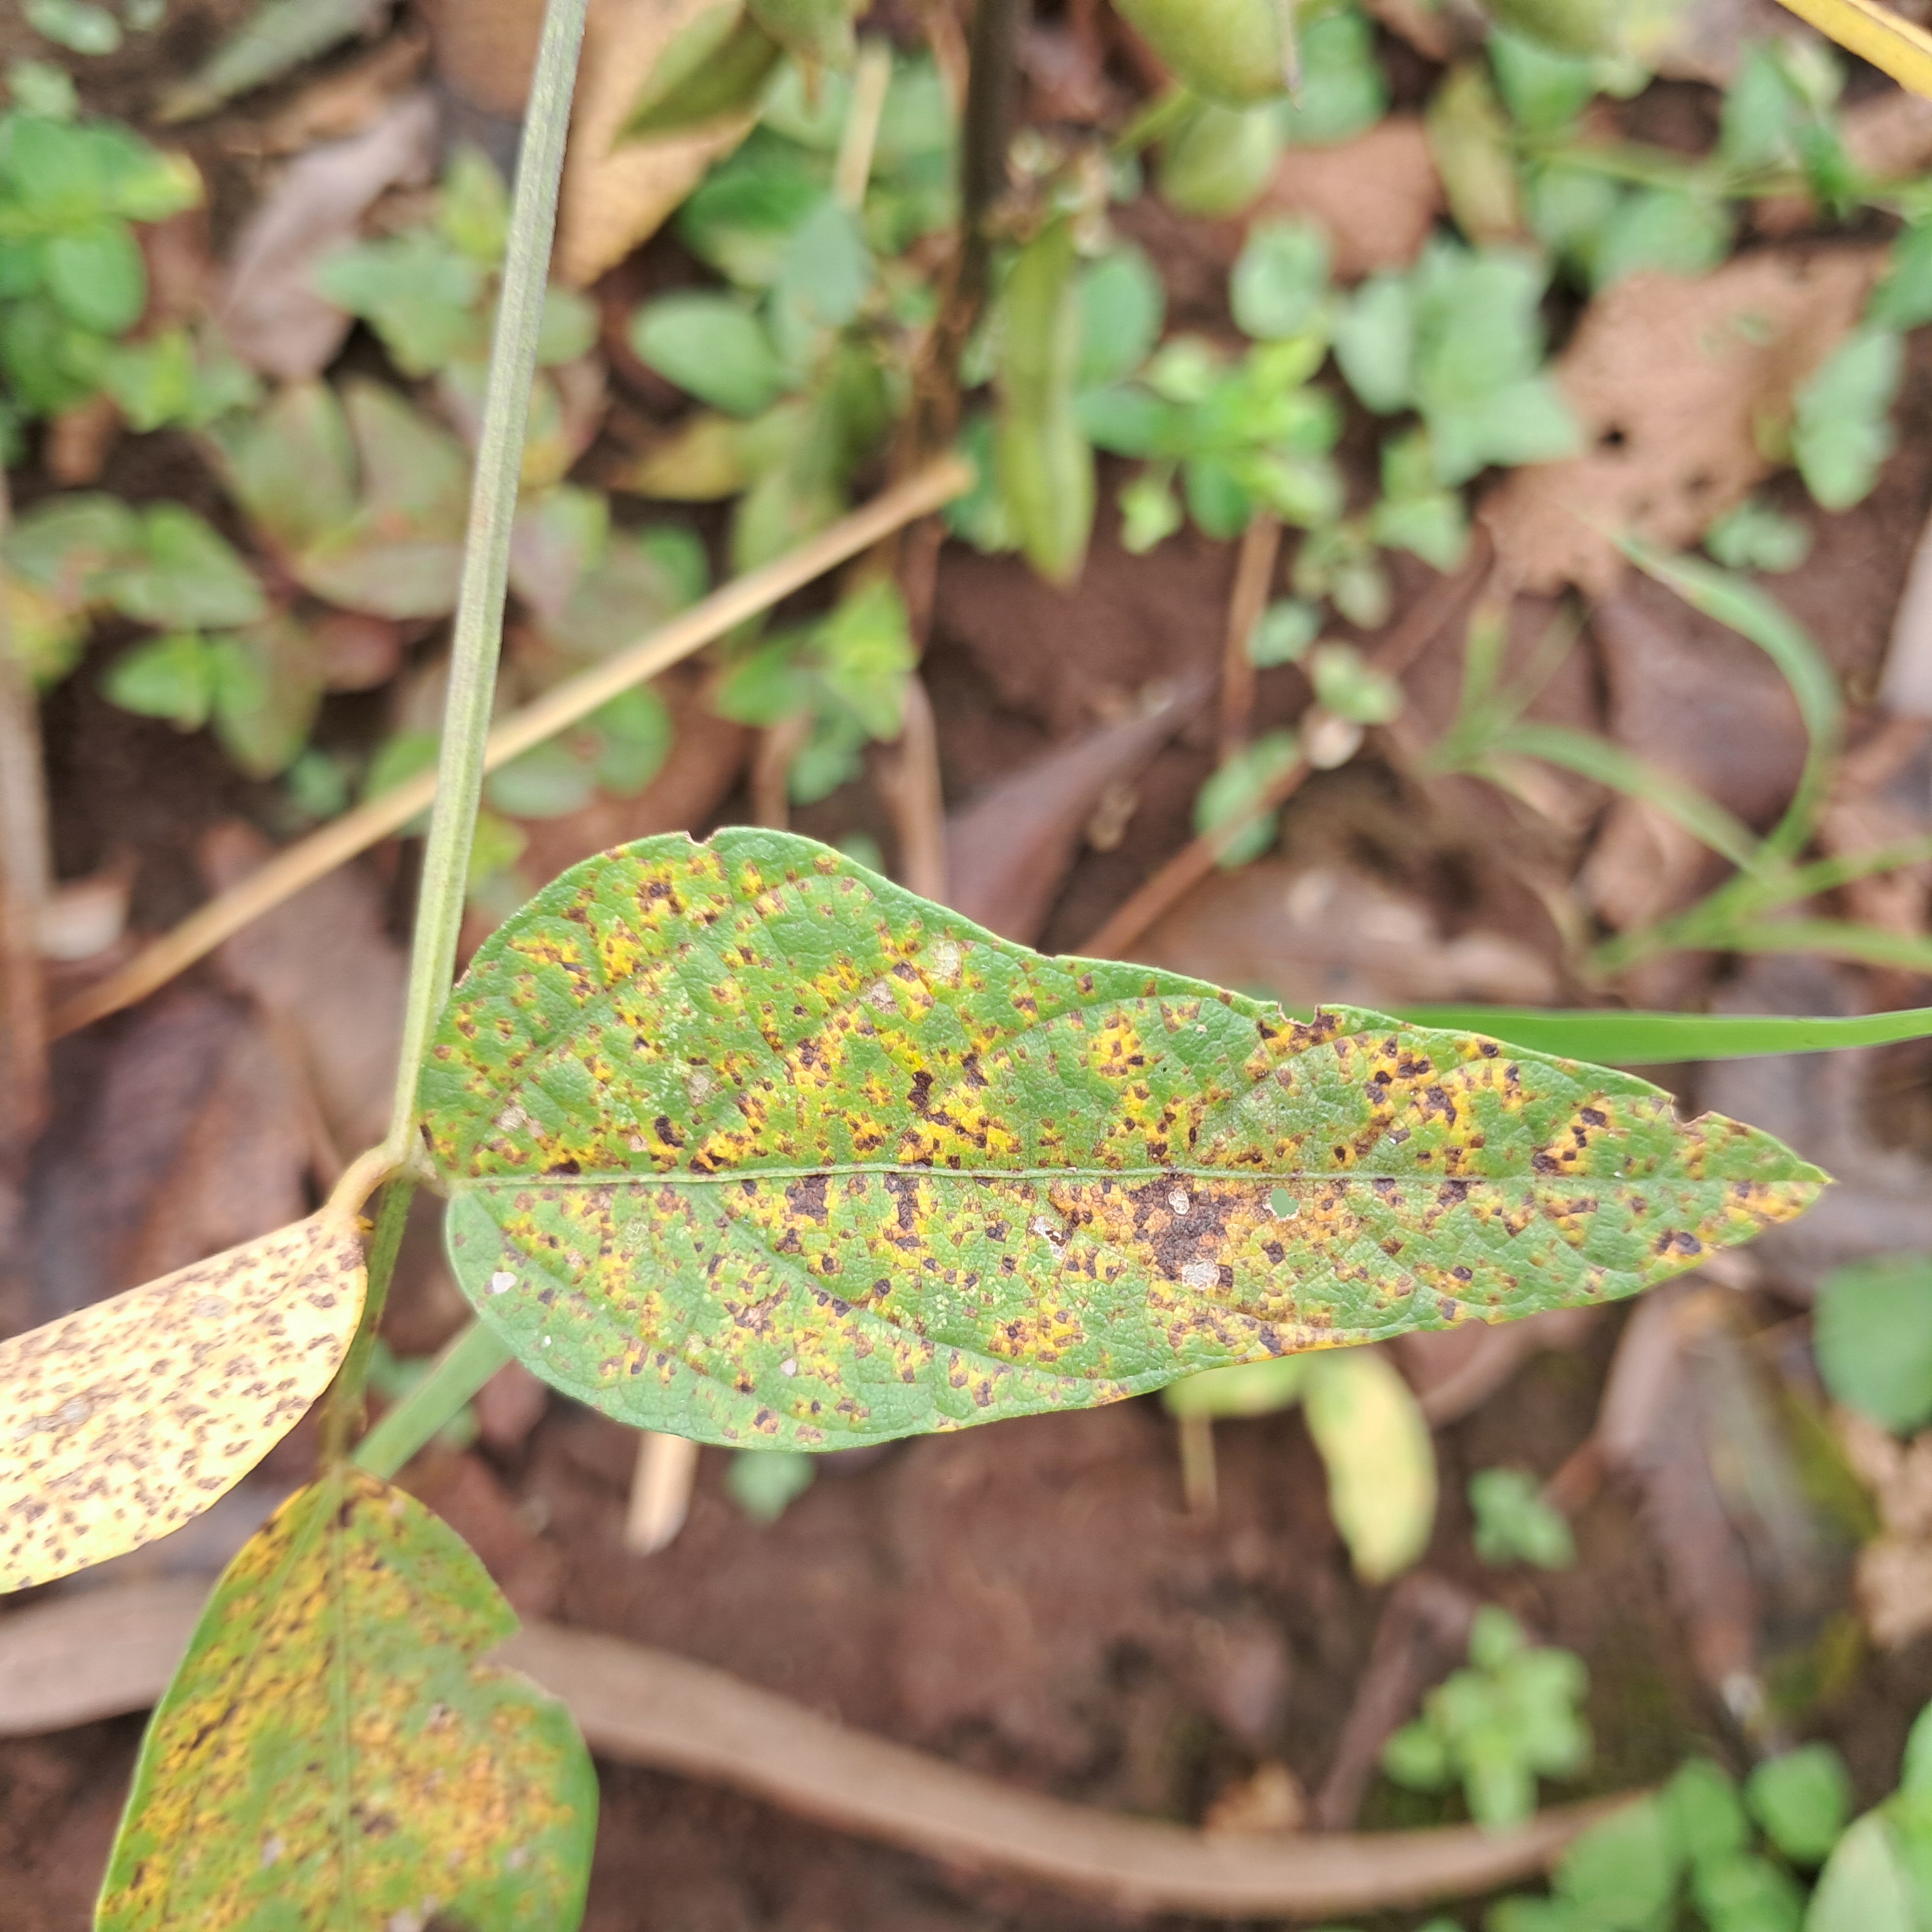
Label: Spectoria_Brown_Spot